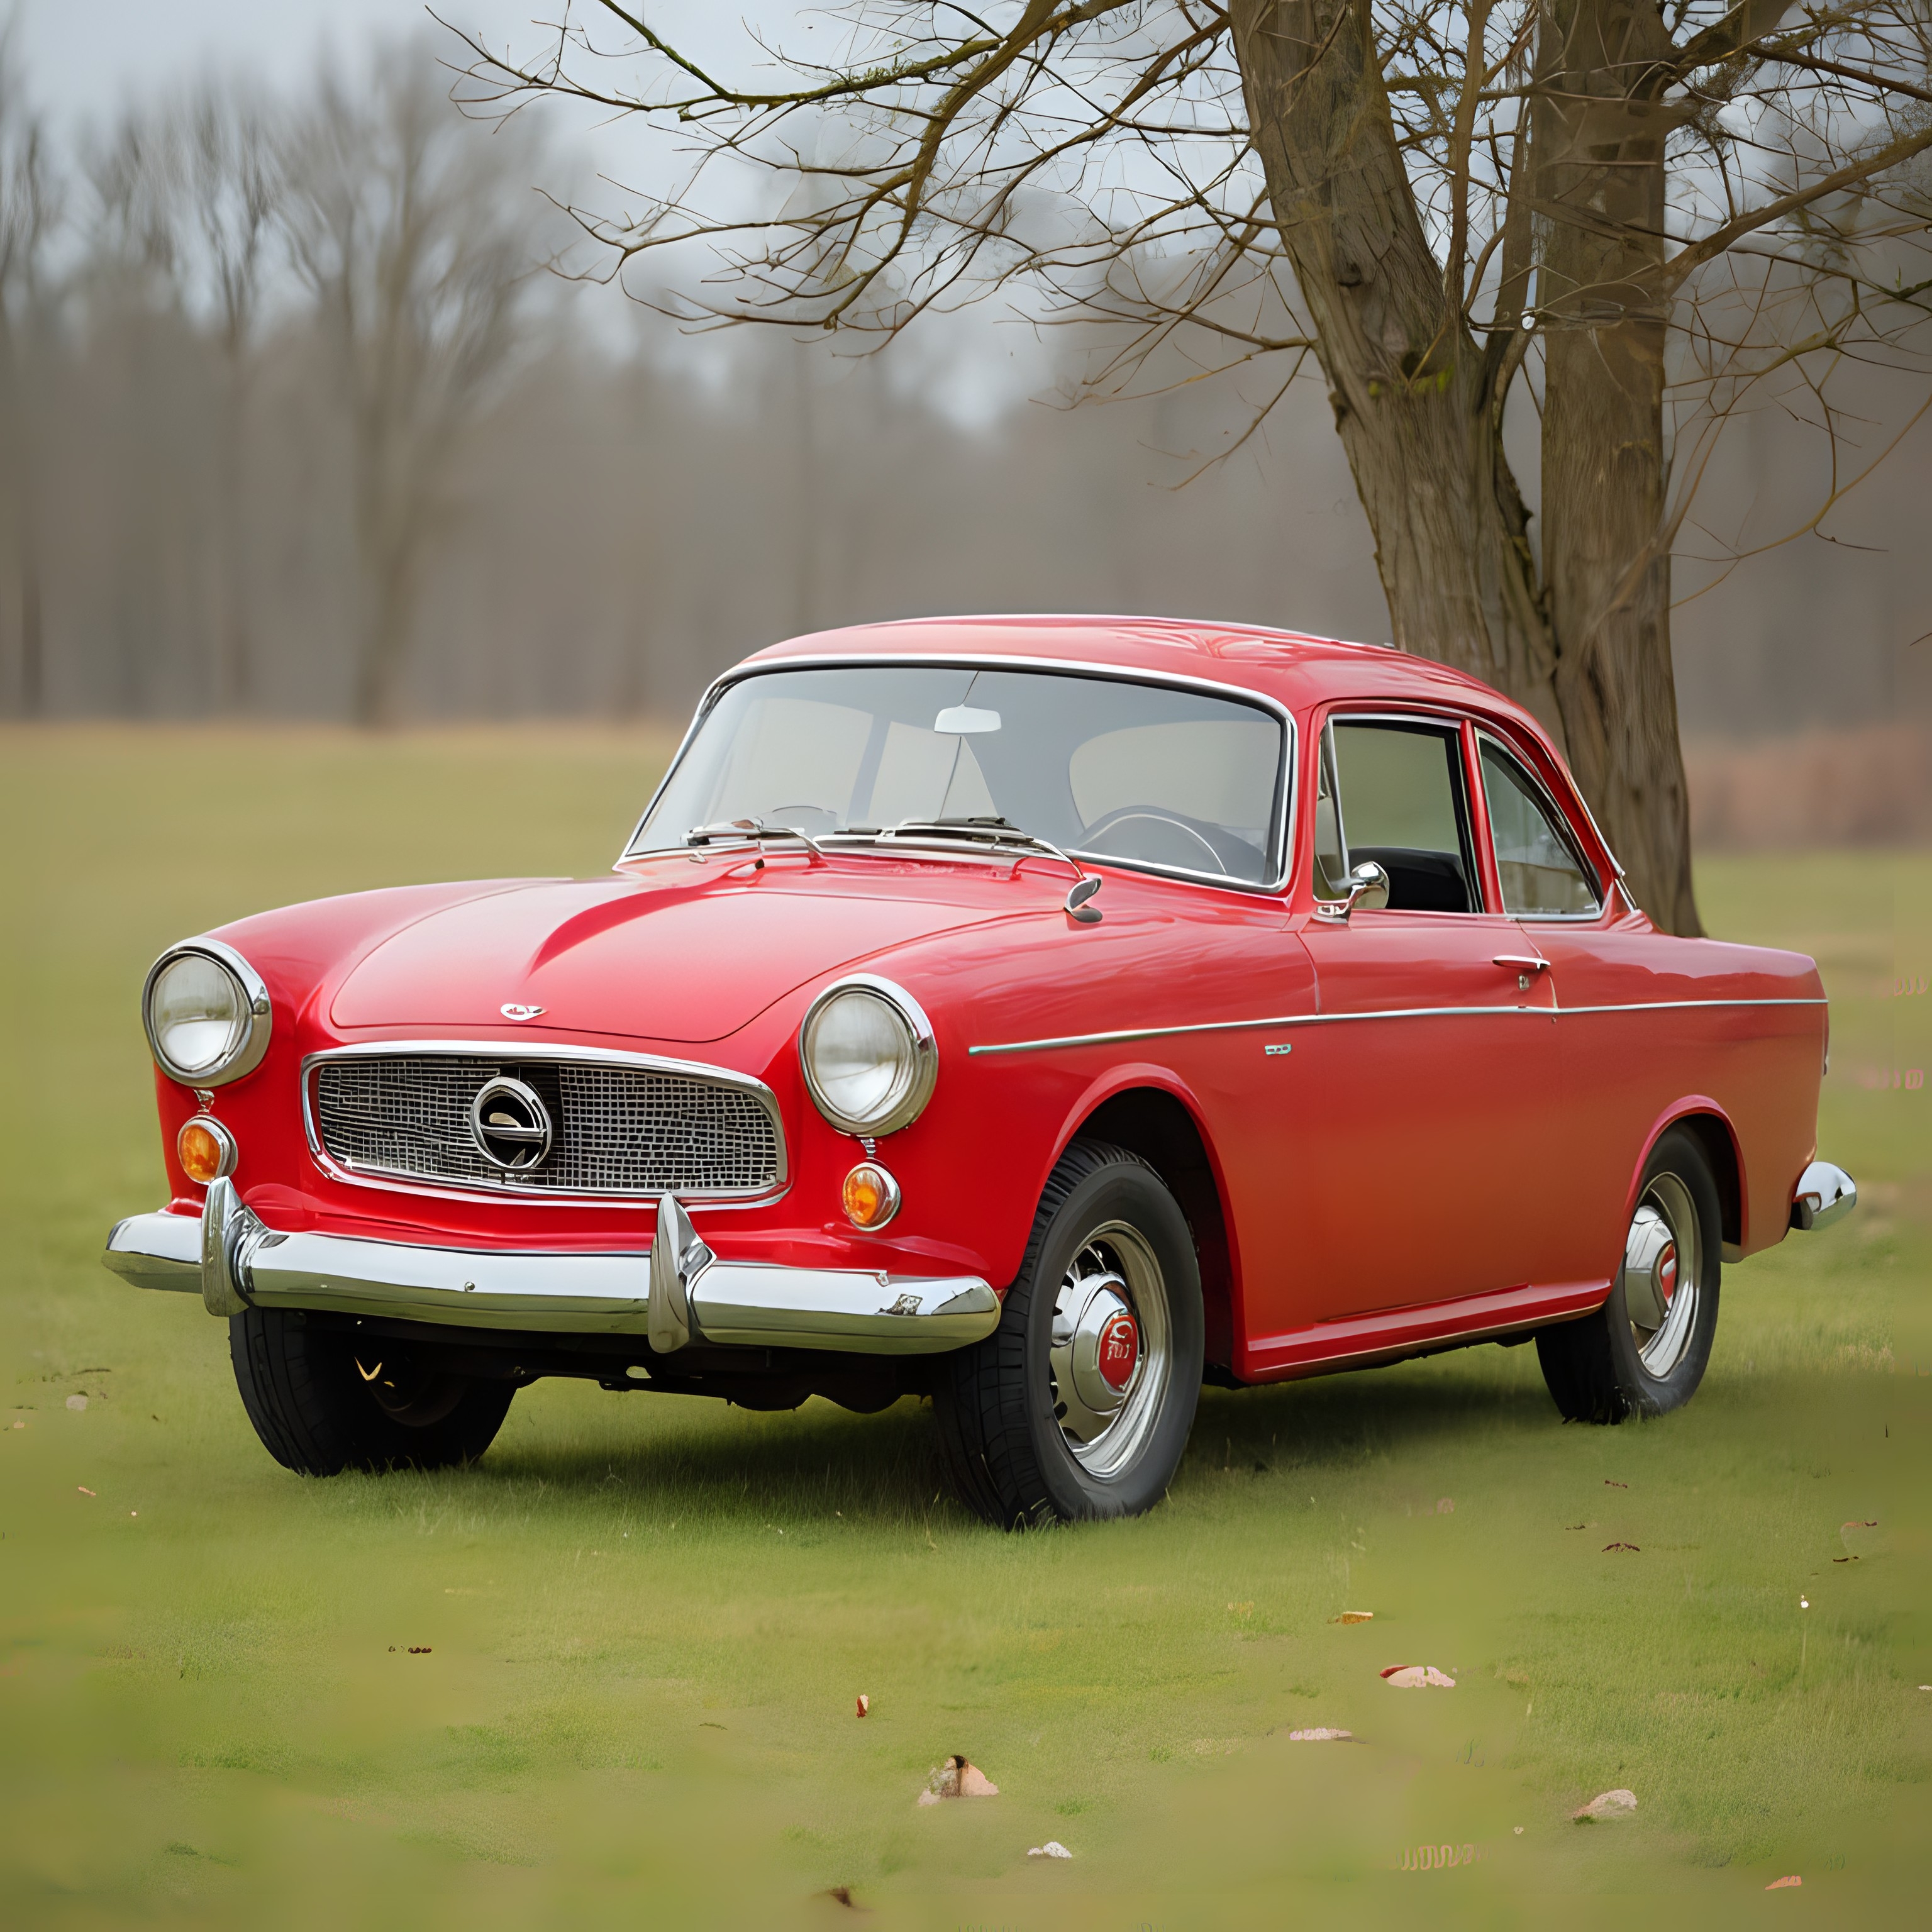
car, automobile, vehicle, classic, auto, red, field, clouds, outdoors, tree, wheel, tire, hood, sky, motor vehicle, window, classic car, vehicle registration plate, personal luxury car, automotive wheel system, antique car, kit car, notchback, hardtop, Automotive parking light, windscreen wiper, Automotive fog light, sports car, full size car, hubcap, coupe, sedan, automotive lighting, tire care, windshield